David Danon

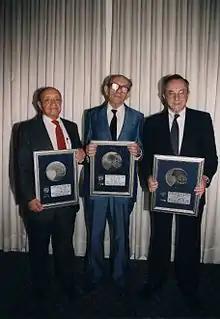
Prof. David Danon (first from left) receives the Jabotinsky Award in 1998.

In 1977, then Israeli Prime Minister Menachem Begin suggested nominating Prof. Danon president of Israel. However, after consultation on this issue with his colleagues at the Weizmann Institute, especially president Ephraim Katzir, Prof Danon came to the conclusion that it was preferable for him to continue to engage in scientific research. In 1989 he was awarded the prize of the International Association of Aging (Sandoz Prize.) In 1998, he was awarded Ze'ev Jabotinsky Award for "lifetime achievement in the service of the national idea and the State of Israel and his contribution to science."